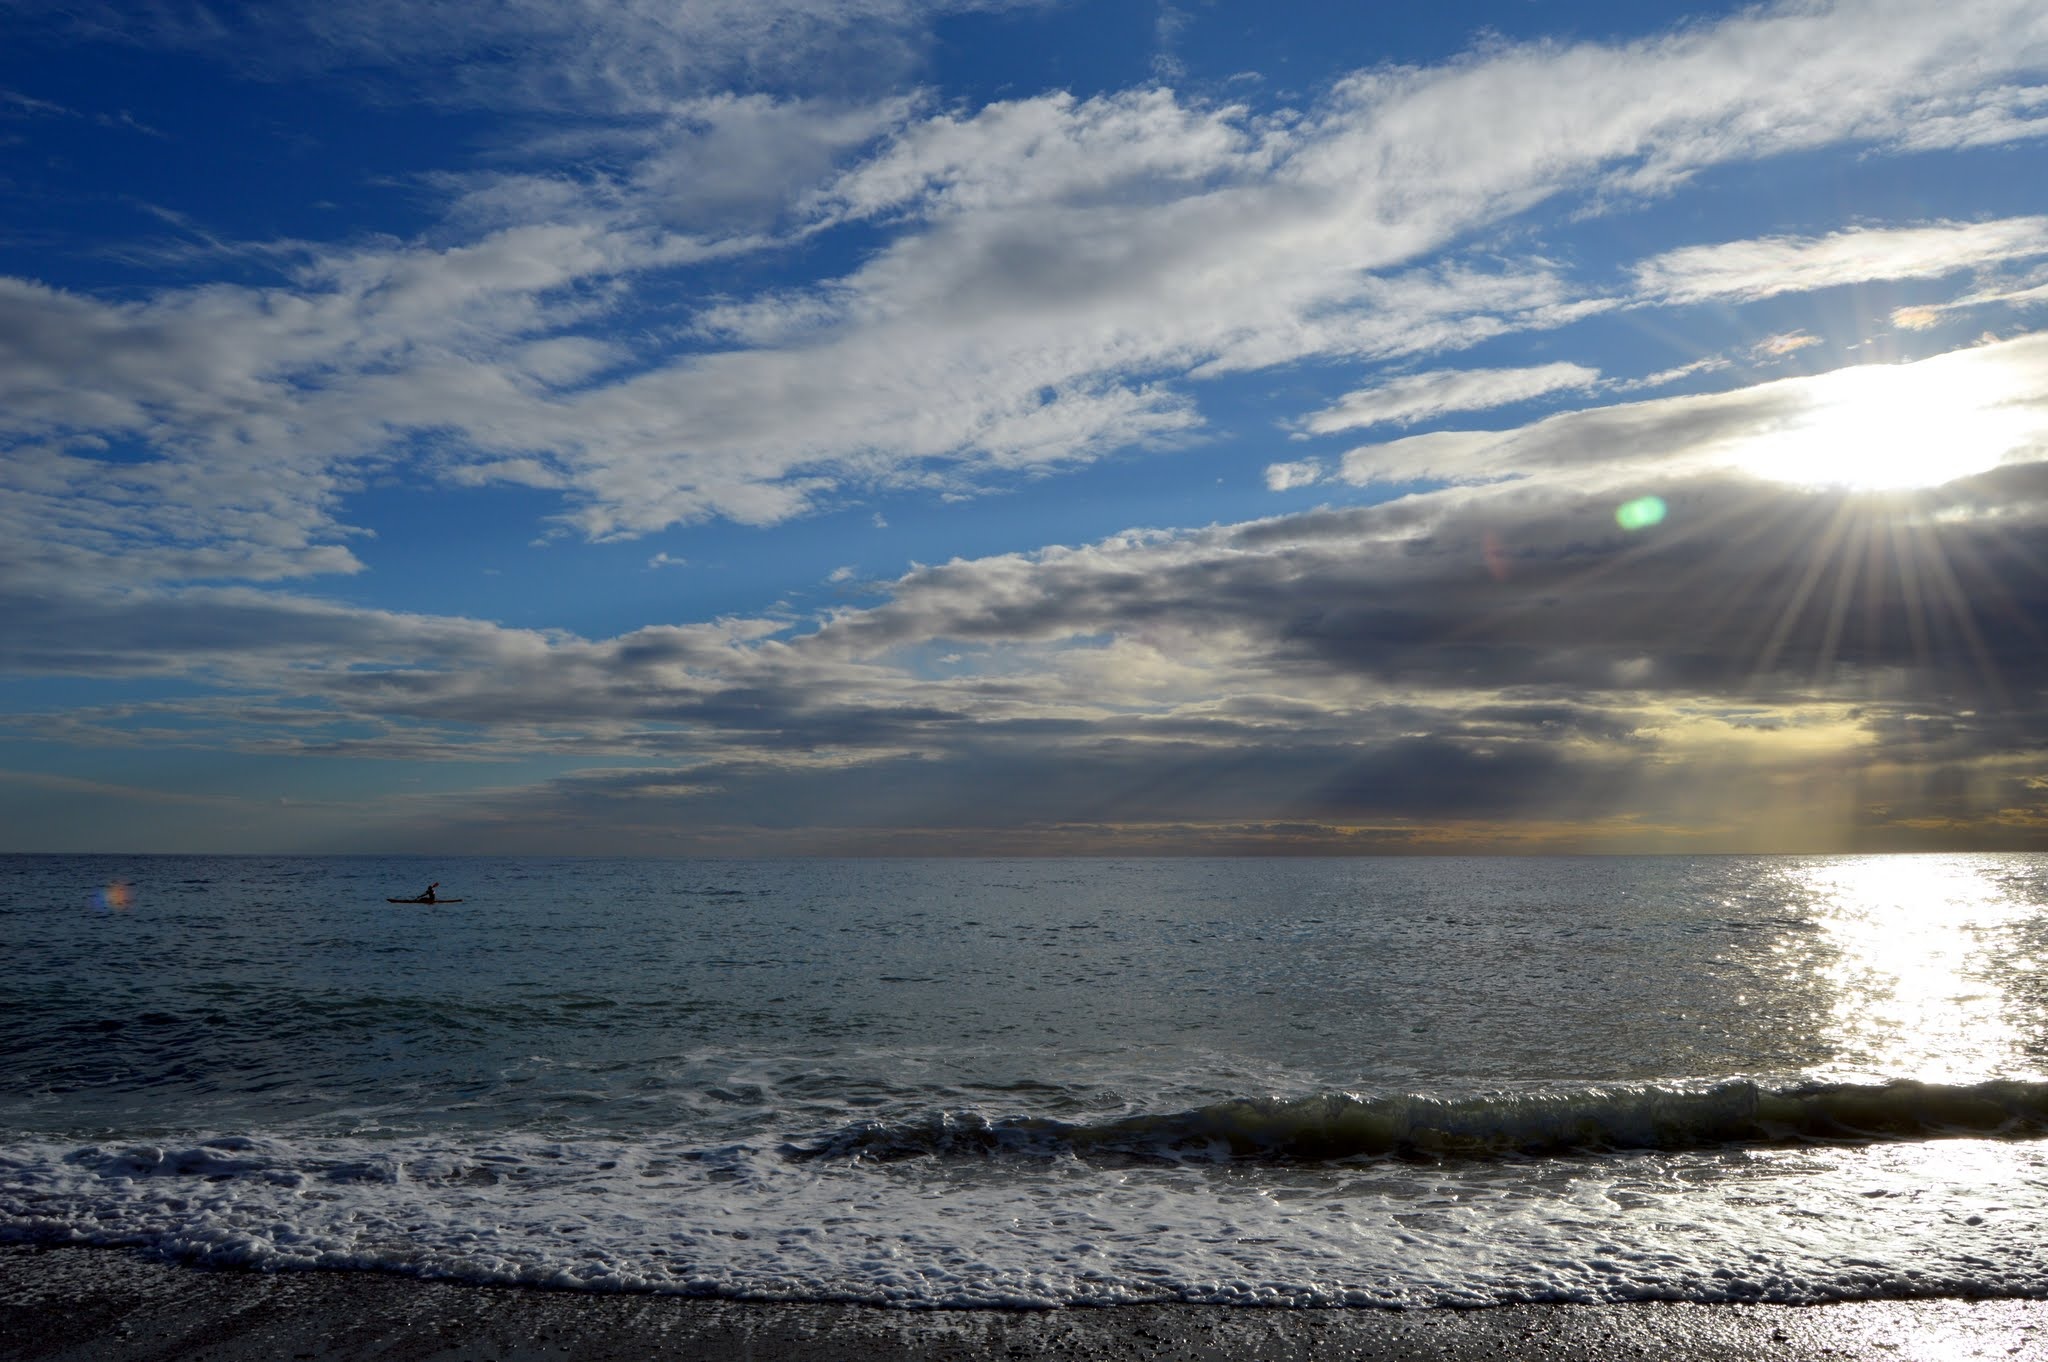
beach, landscape, sea, coast, sand, ocean, horizon, cloud, sky, sun, sunrise, sunset, sunlight, morning, shore, wave, dawn, dusk, evening, reflection, body of water, costa, afternoon, meteorological phenomenon, wind wave